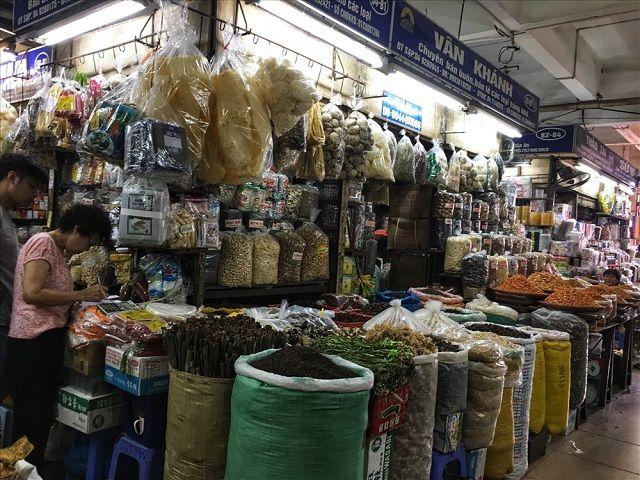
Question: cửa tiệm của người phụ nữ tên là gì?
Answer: cửa tiệm tên là vân khánh